Stack interchange

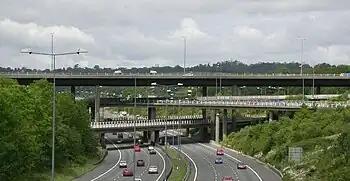
Stack interchange in the United Kingdom.

One of the first four-level stack interchanges in the northeastern United States was constructed in the late 1960s over I-84 in Farmington, Connecticut, for the controversial I-291 beltway around the city of Hartford. Most of the I‑291 beltway was later cancelled, and the sprawling stack lay dormant for almost 25 years. In 1992 the extension of Connecticut Route 9 to I-84 used the I‑291 right-of-way and some sections of the abandoned interchange. Several ramps still remain unused, including abandoned roadbed for I-291 both north and south of the complex.